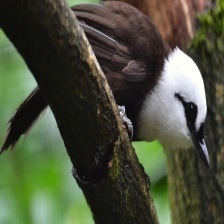
Species: SAMATRAN THRUSH
Scientific name: MYOPHONUS CASTANEUS